LGBTQ history in the United States

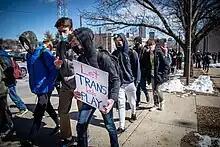
Students in Des Moines protesting an anti-trans law signed by Republican Governor Kim Reynolds in 2022.

On January 4, 2010, he appointed Amanda Simpson the Senior Technical Advisor to the Department of Commerce, making her the first openly transgender person appointed to a government post by a U.S. president. He had appointed the most U.S. gay and lesbian officials of any U.S. president, at the time.